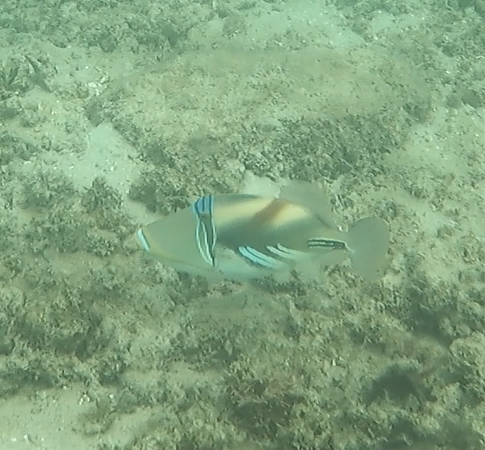
Rhinecanthus aculeatus (Lagoon Triggerfish)